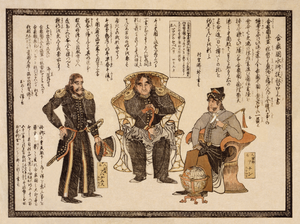
Gasshukoku suishi teitoku kōjōgaki (Déclaration orale par l'amiral de la marine américaine). Estampe japonaise montrant trois hommes, considérés comme étant les commandants Anan, (54 ans)
L’histoire du Japon commence avec le peuplement d'un groupe d'îles au sud-est de la péninsule coréenne, environ 100 000 ans av. J.-C. Les premières traces d'industrie, des pierres polies, remontent à 32 000 ans. Des poteries, parmi les plus anciennes de l'humanité, sont produites vers 13 000 ans avant notre ère lors de la période Jōmon, et comprennent les premières formes d'œuvres artistiques : les dogū. 400 ans avant notre ère sont introduites des technologies venant de Chine et de Corée comme la riziculture et la fonte du bronze et du fer.